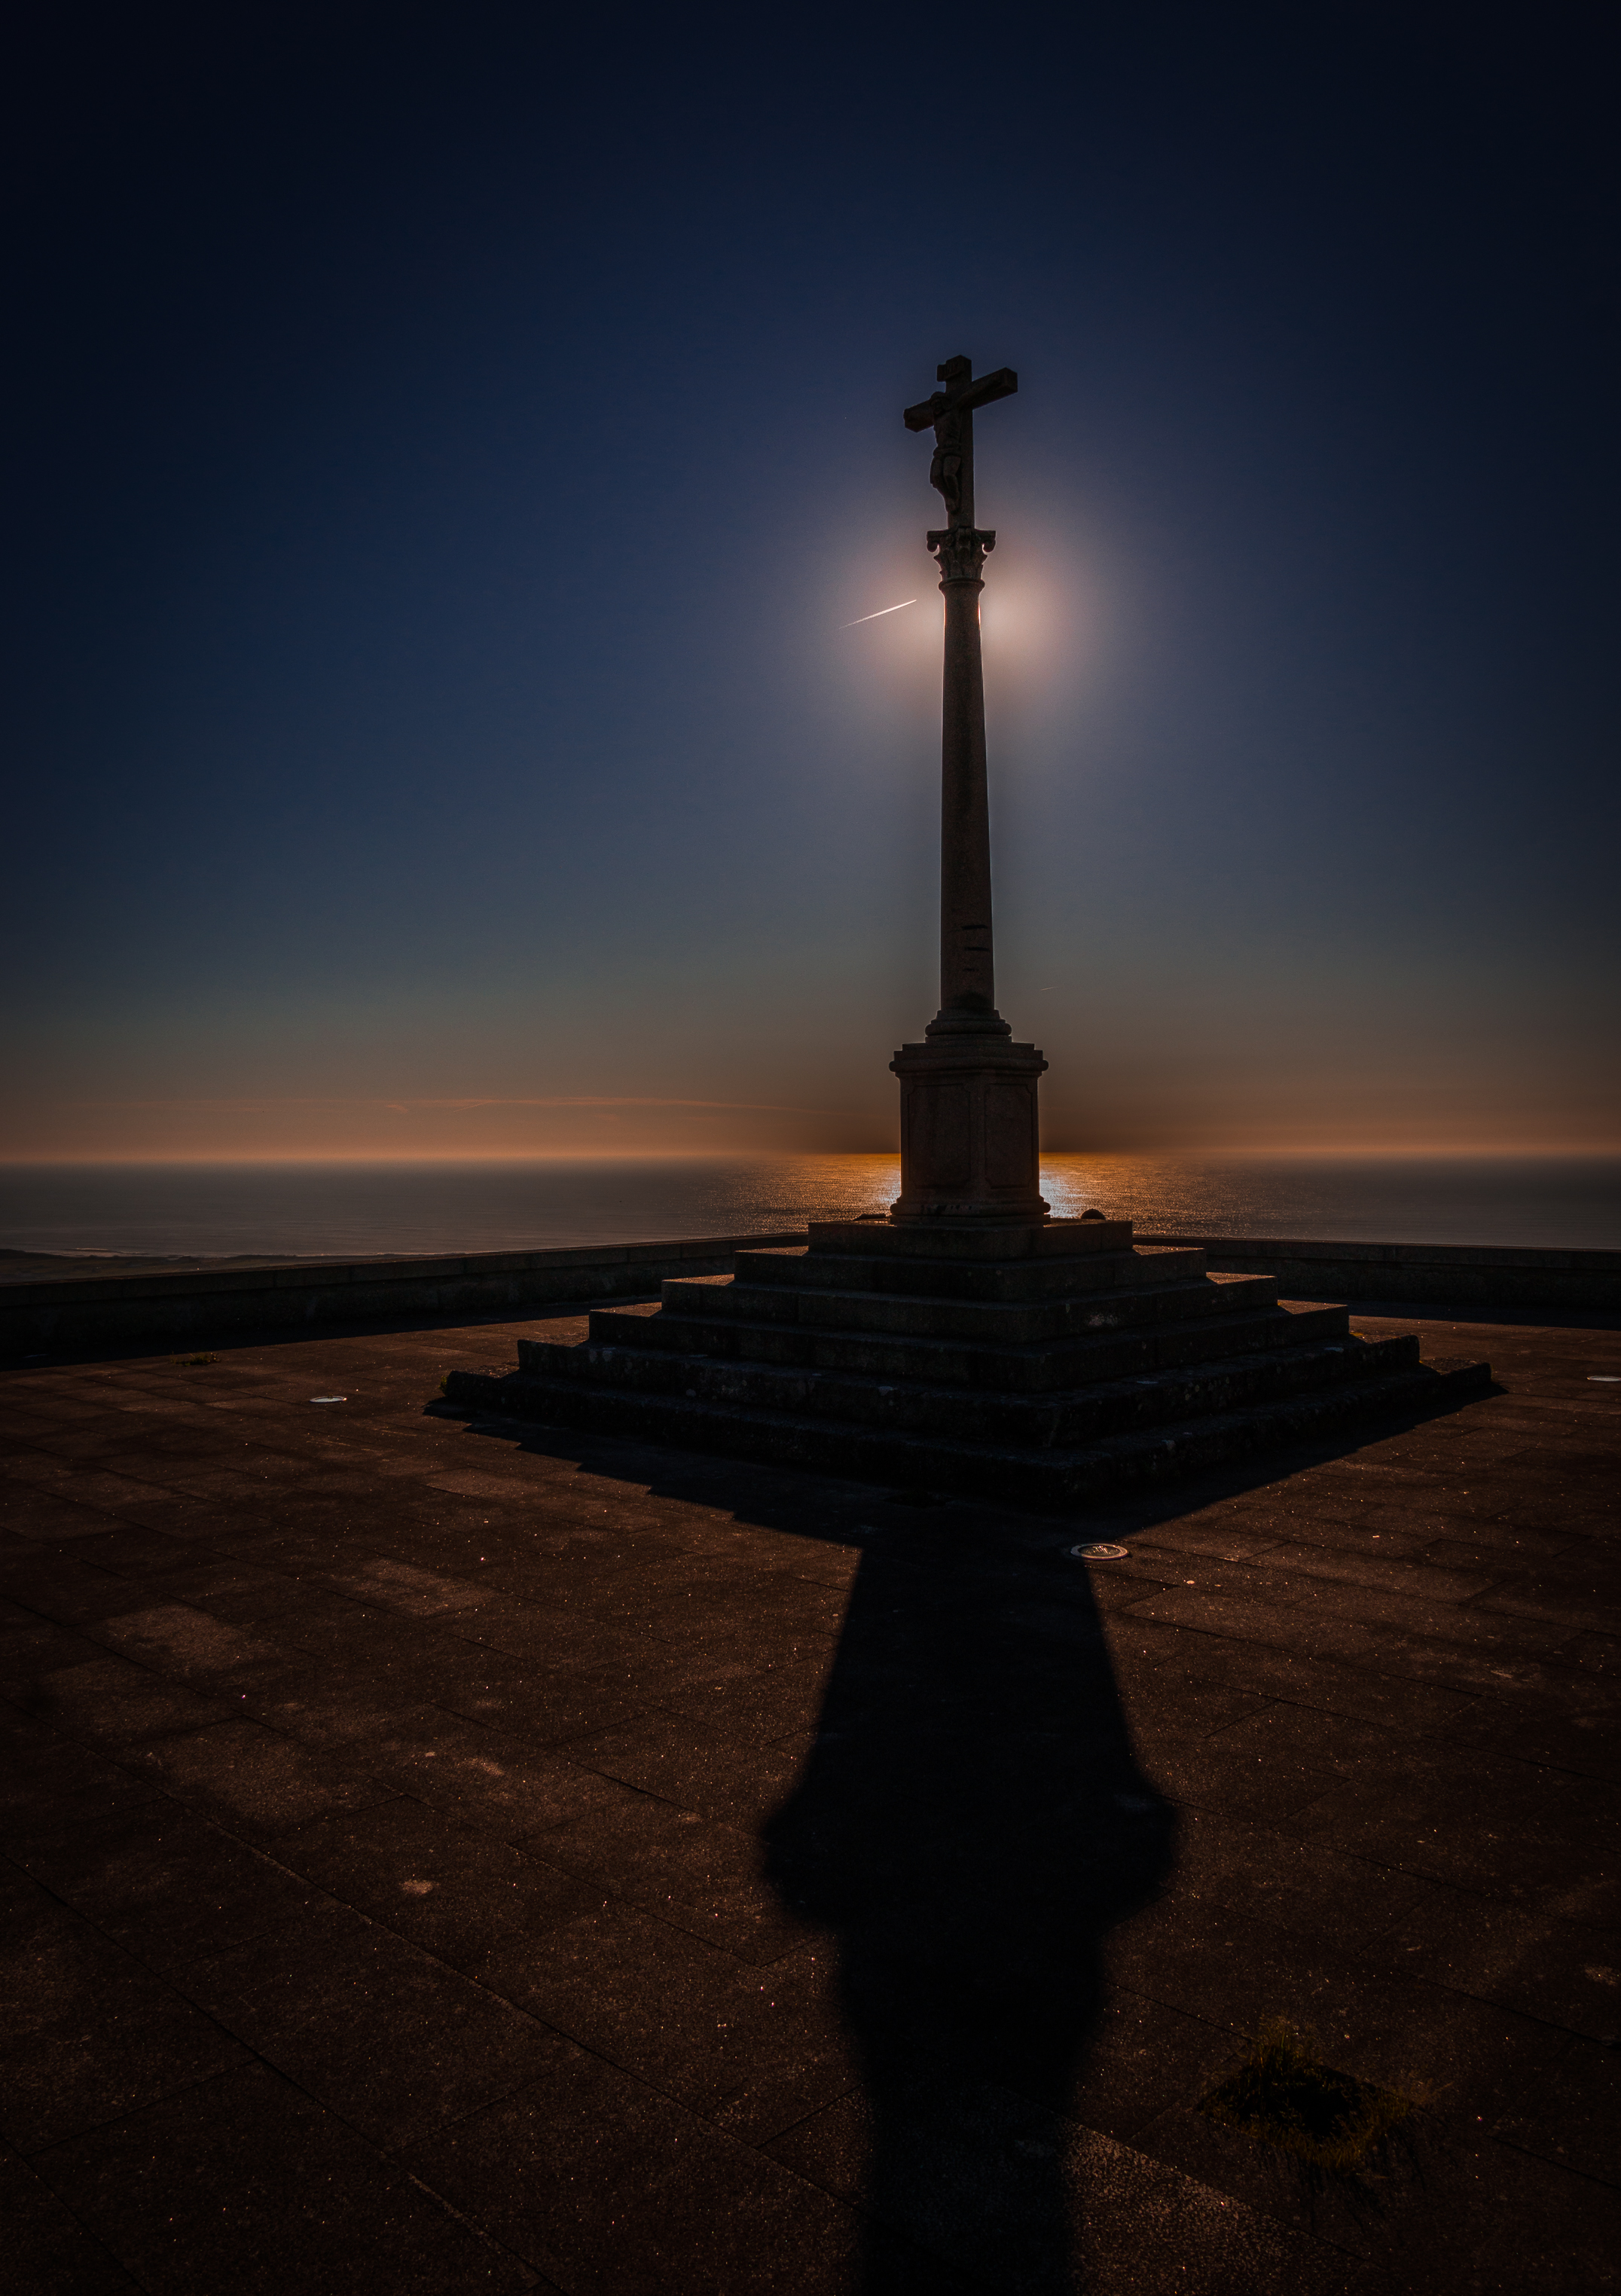
landscape, sea, coast, horizon, silhouette, light, cloud, sky, sunrise, sunset, night, sunlight, morning, dawn, monument, dusk, evening, reflection, tower, landmark, darkness, street light, lighting, portugal, paisajes, ggl1, gaby1, sonya77, sony16105mm, gabycorua, nossasenhoradaguia, belinho